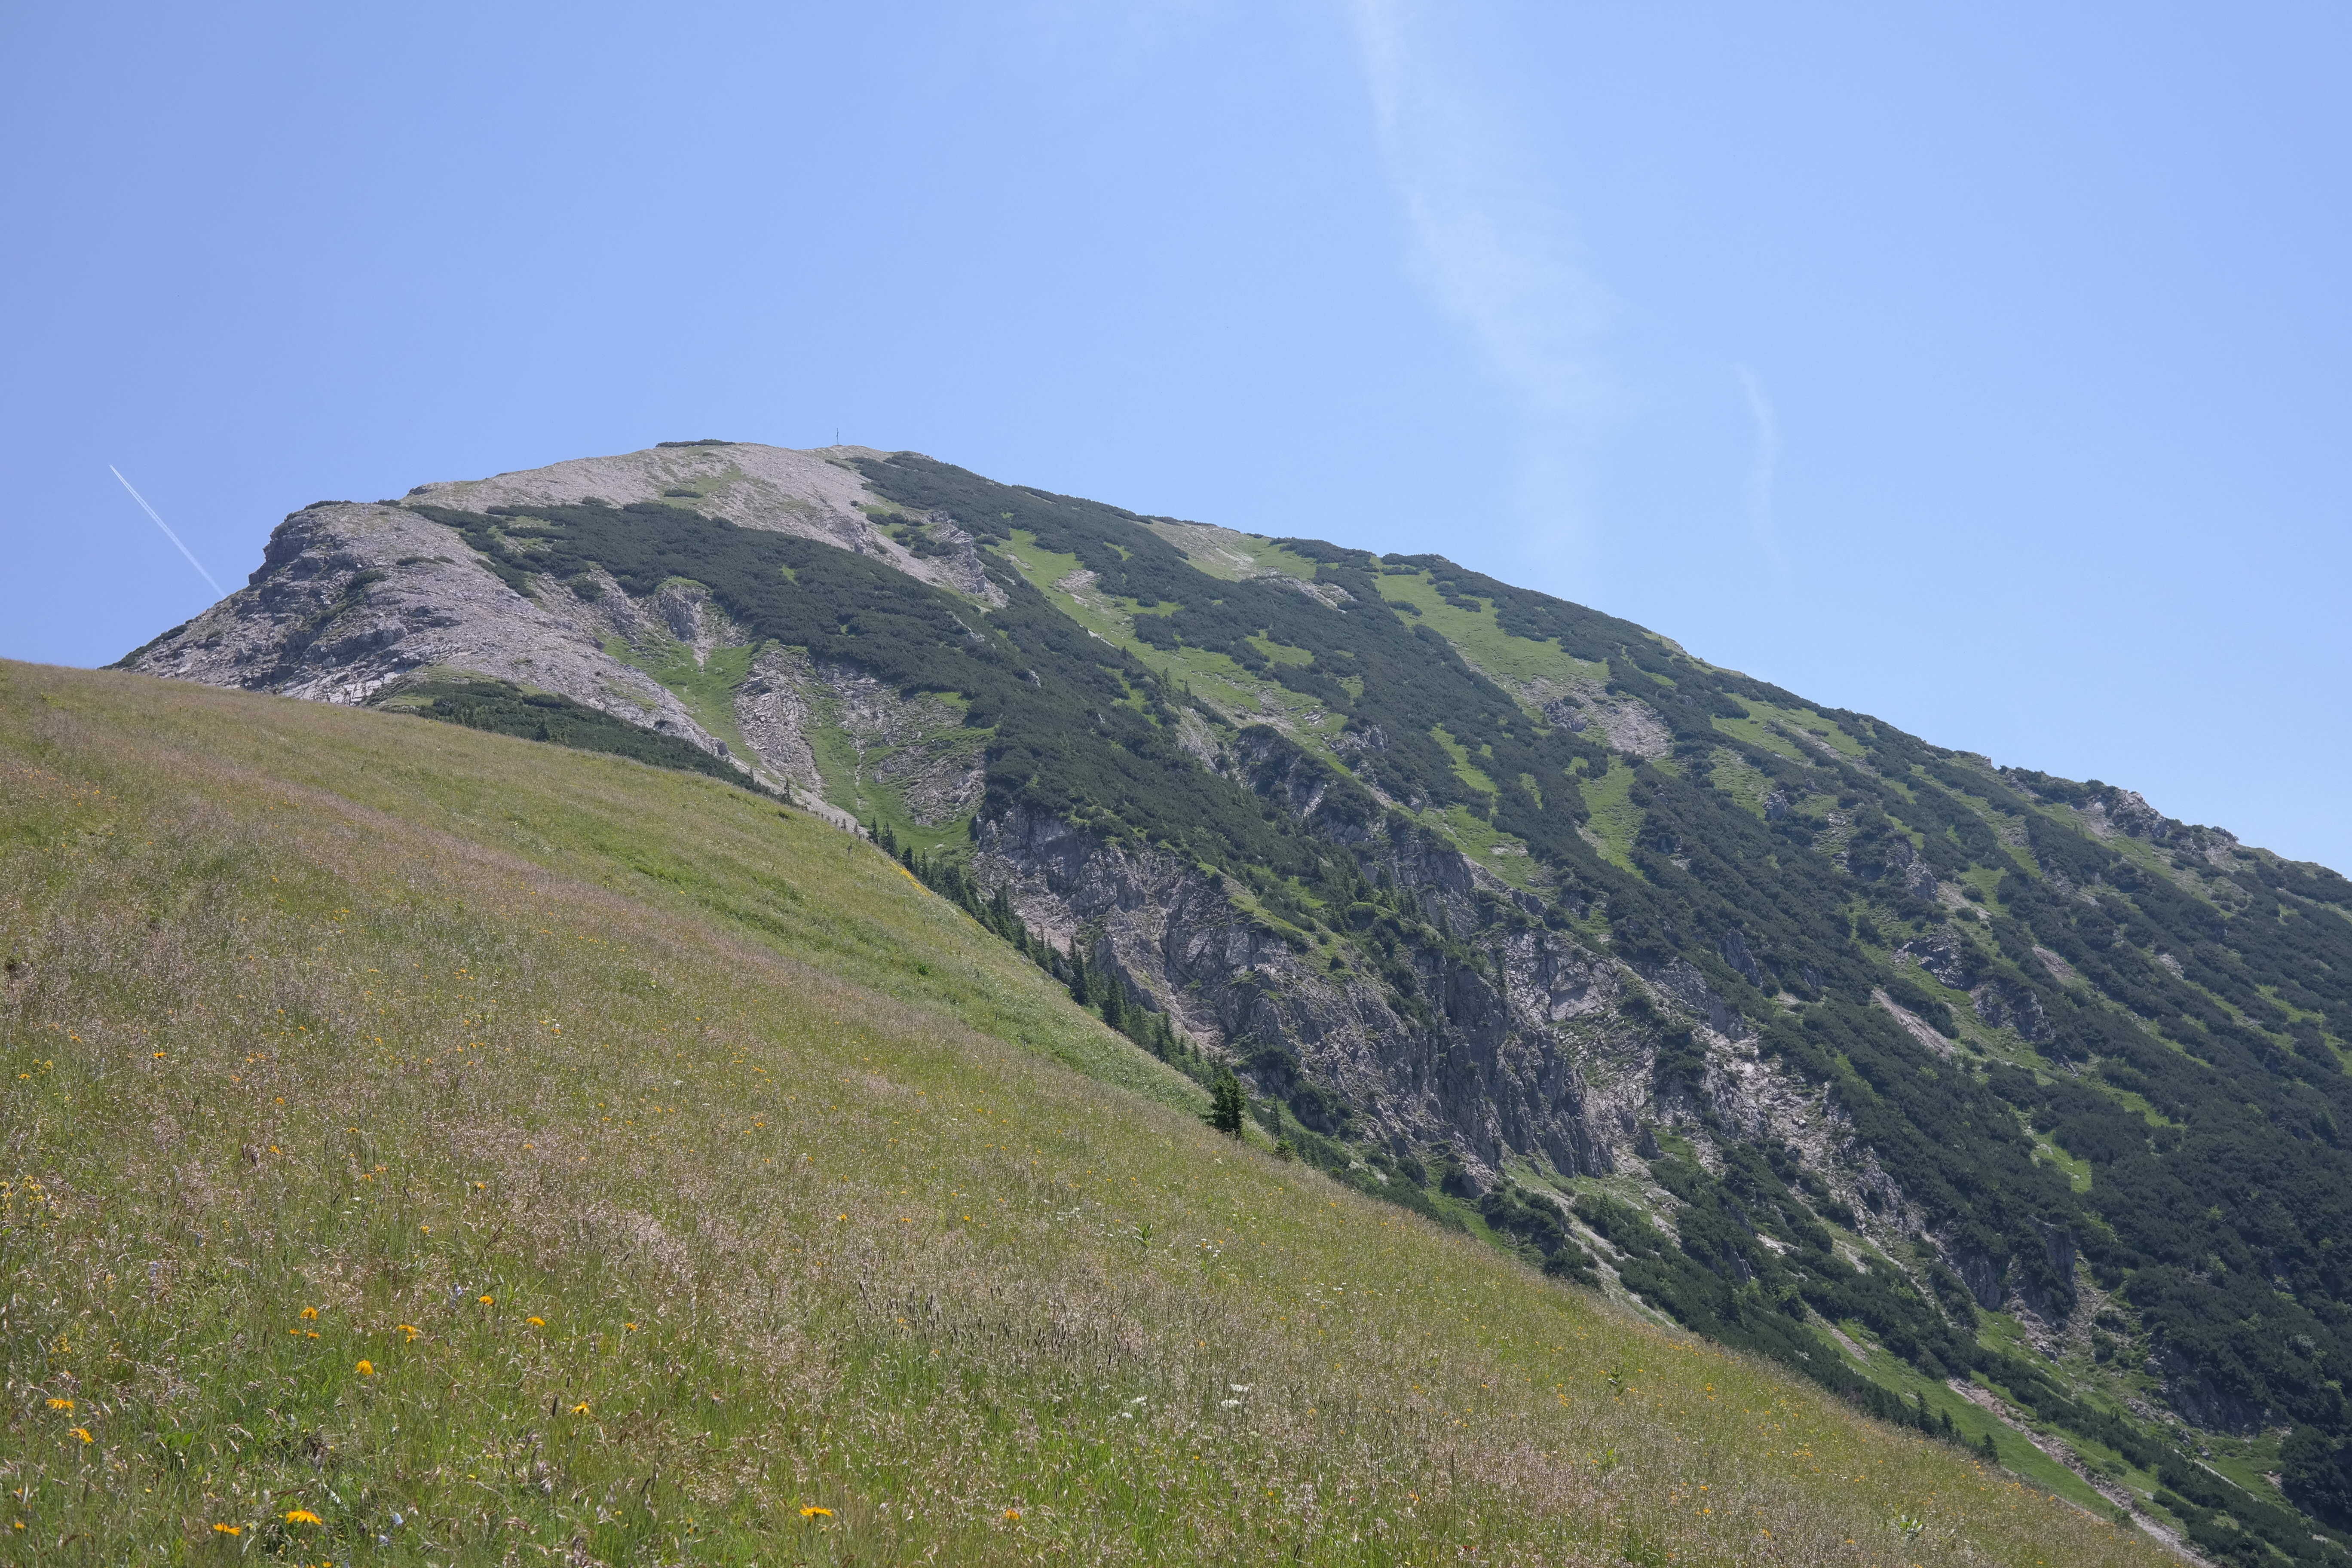
walking, mountain, trail, meadow, hill, adventure, mountain range, cliff, alpine, highland, terrain, ridge, summit, alps, grassland, plateau, fell, loch, ecosystem, landform, mountain pass, summit cross, allg u alps, geographical feature, mountainous landforms, h henweg, allgau, bschiesser